NASA Paresev

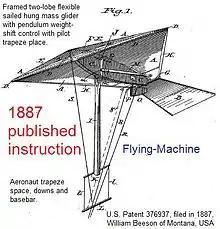

The Paresev completed nearly 350 flights during a research program that ran from 1962 until 1964. Using the fully flexible parawing or the tube-stiffened paraglider of the Paresev 1A, 1B, 1C as an alternate to spacecraft recovery was deemed too unreliable upon unfolding so round parachutes for water landings were used instead. The Paresev and other flexible-wing projects such as the Ryan XV-8 stopped being funded by NASA on 1965. Although Rogallo wrote about, modeled, and spoke about recreational applications including hang gliding, NASA was not in the business of applying Rogallo's family of airfoils to personal aircraft such as kites, hang gliders, and powered light aircraft.